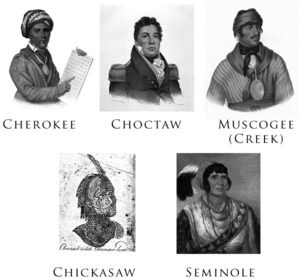
De fem civiliserede stammer
Galleri af De fem civiliserede stammer.
De fem civiliserede stammer er en betegnelse som de hvide amerikanere brugte om fem af stammerne i det sydøstlige USA. Betegnelsen dækkede over, at disse stammer havde eller fik en levevis, der mindede meget om den, de hvide selv havde, og dermed var civiliserede. Blandt andet ejede de slaver, og de blev typisk styret af en velhavende overklasse.